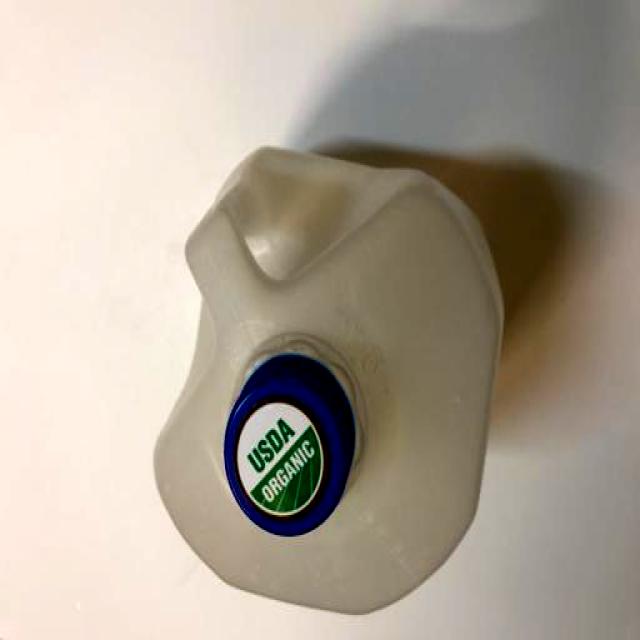
Label: Plastic